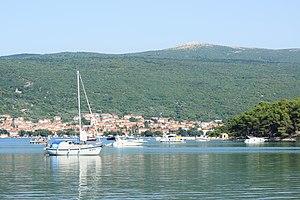
Crique de Punat.